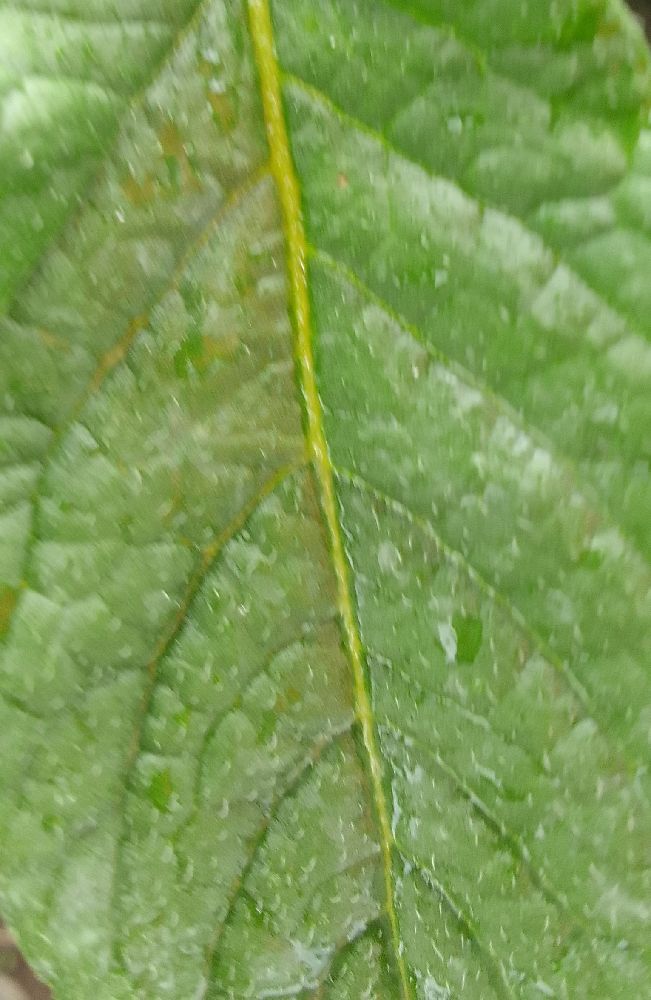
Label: Healthy